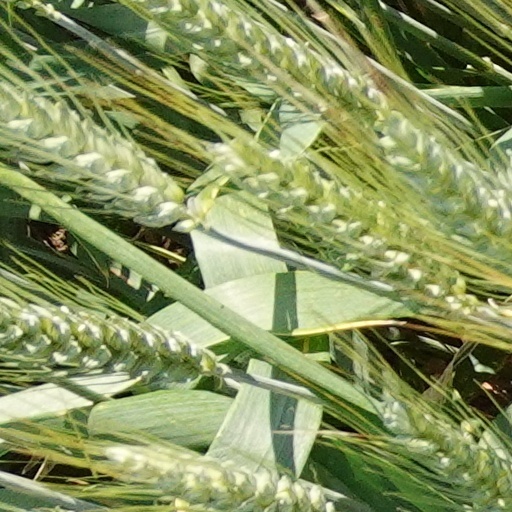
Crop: wheat